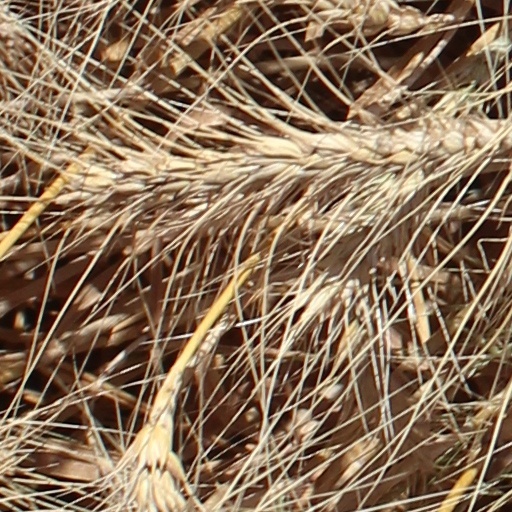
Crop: wheat